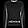
Label: Pullover